McHale's Navy

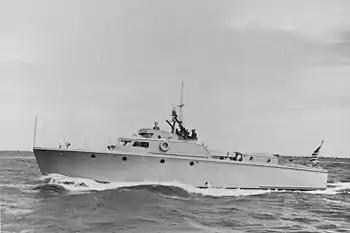
A World War II air-sea rescue boat

Few PT boats survived World War II, almost all having been sold, stripped, or destroyed after the war by various governments. This made sourcing an appropriate boat for the television series challenging.